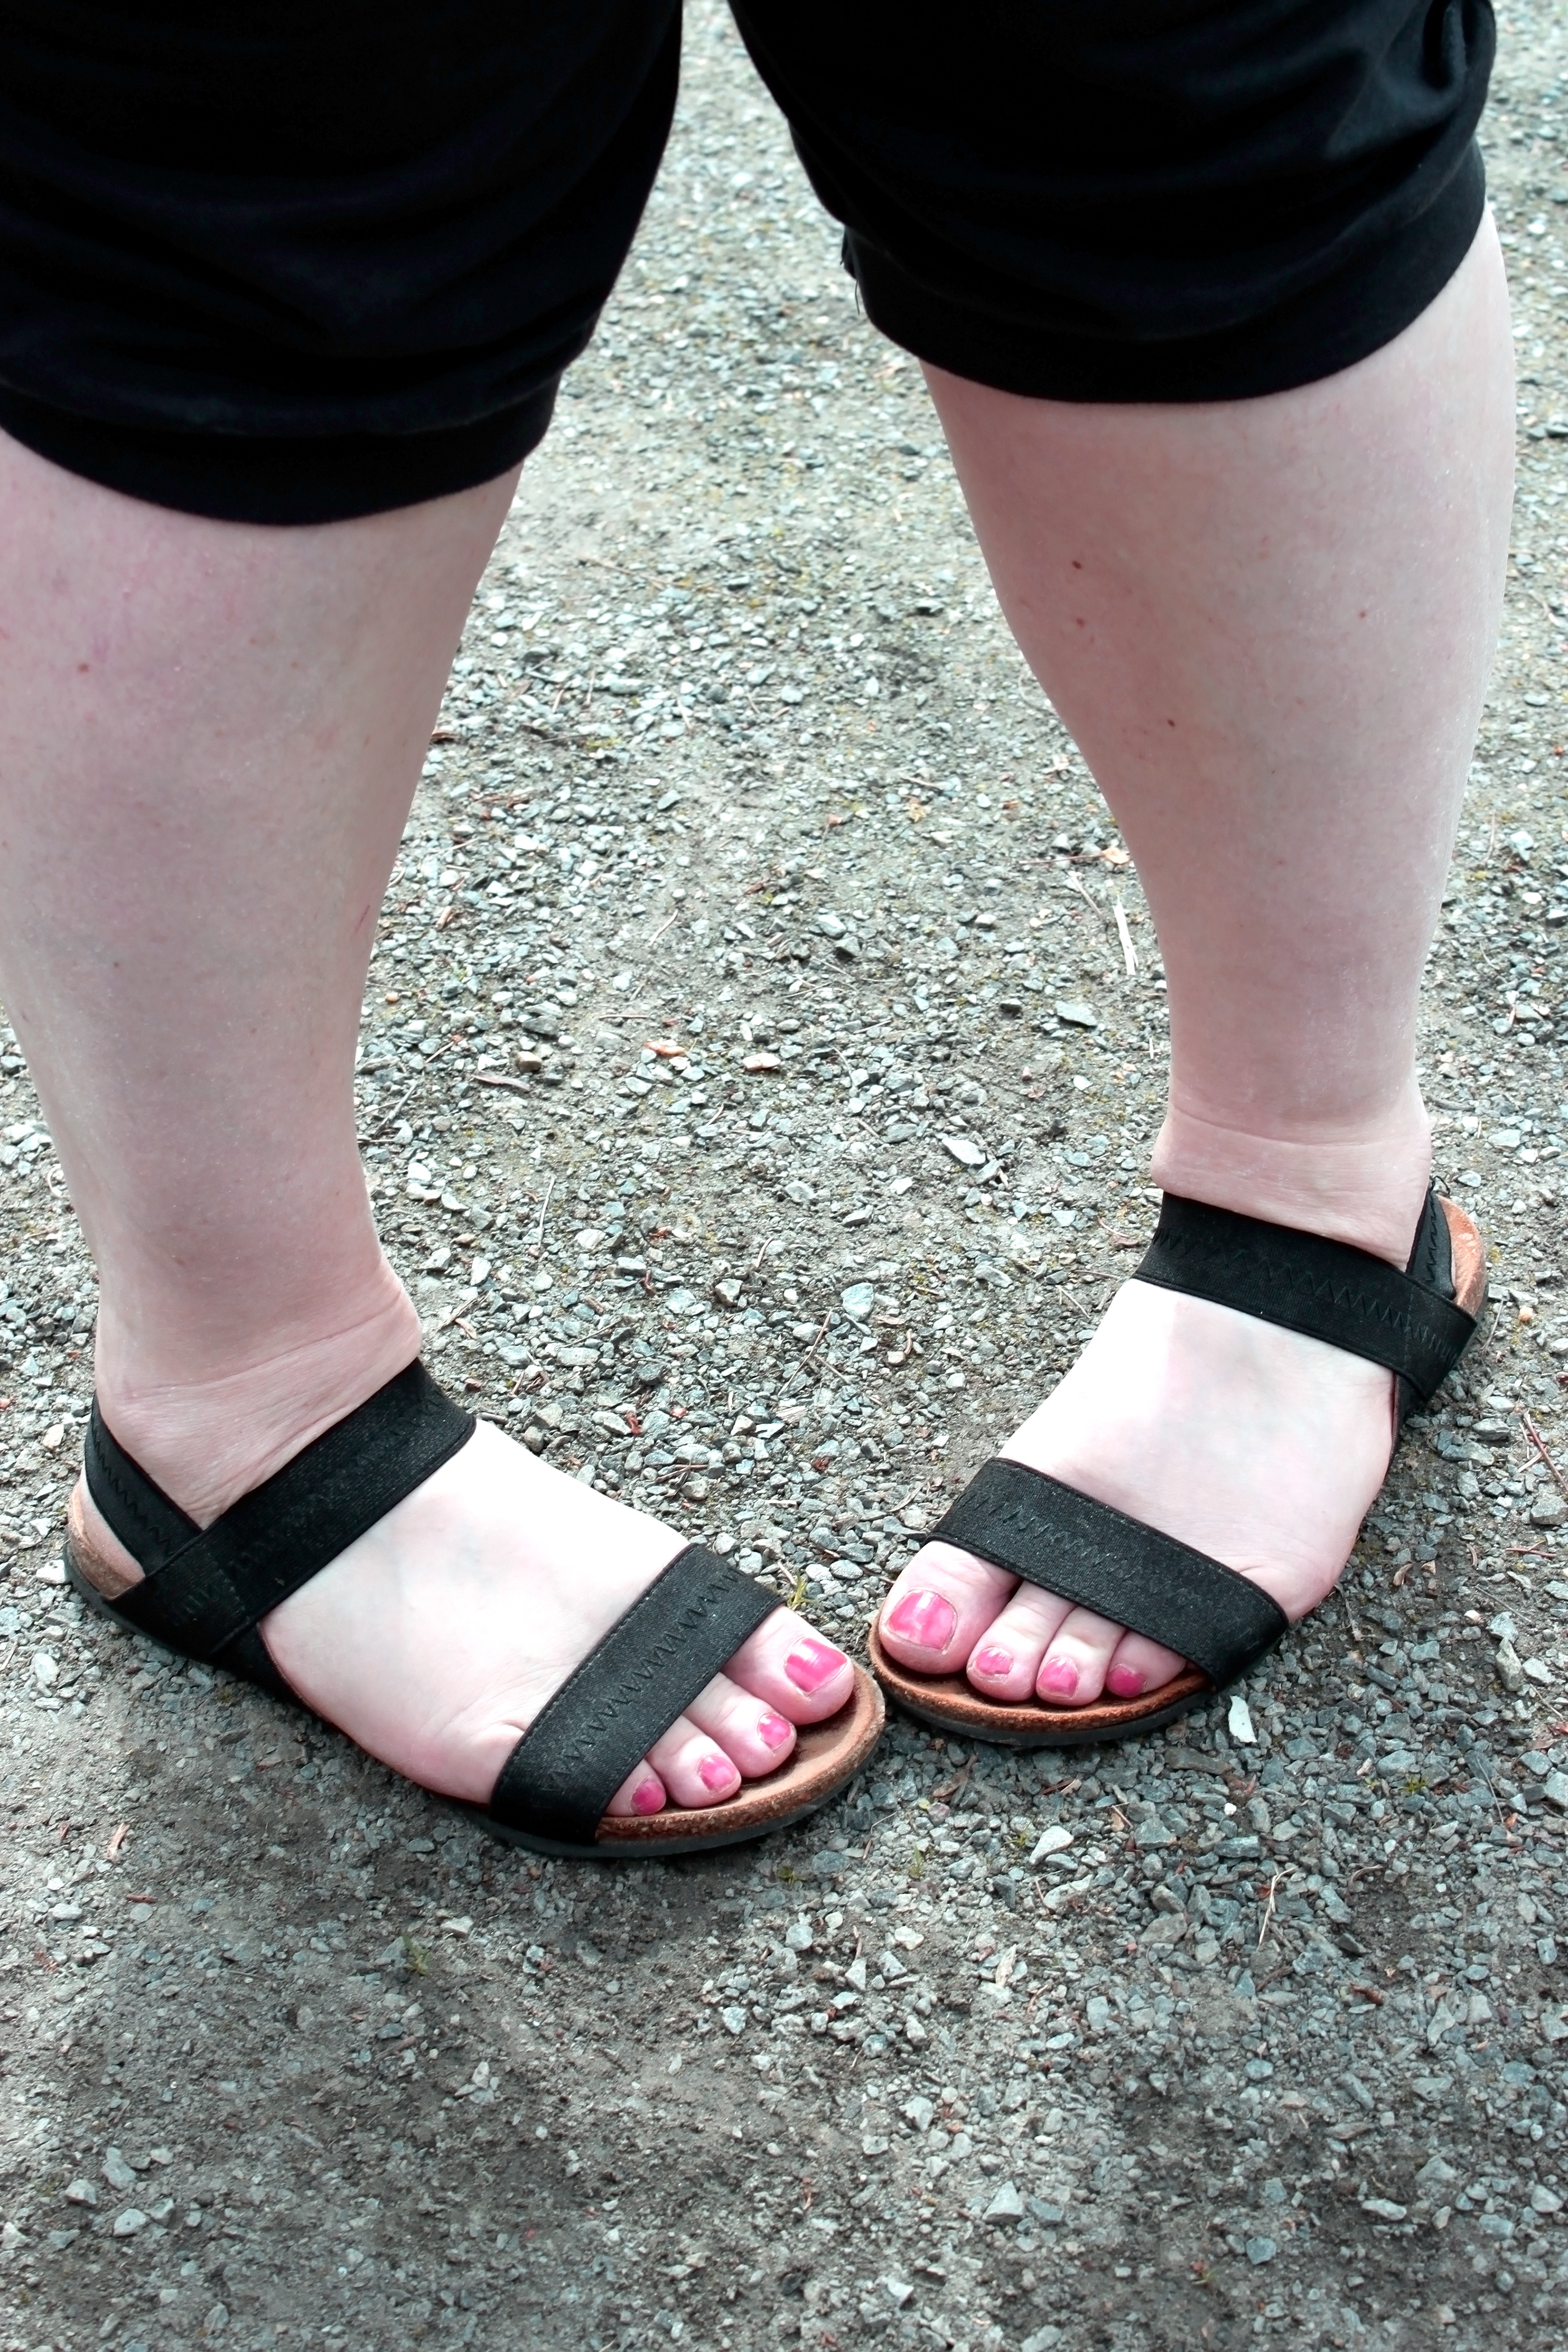
man, sand, shoe, white, feet, stone, summer, leg, spring, red, fashion, black, pink, sandal, human body, nail polish, stones, toes, sandals, thigh, footwear, capri, high heeled footwear, outdoor shoe